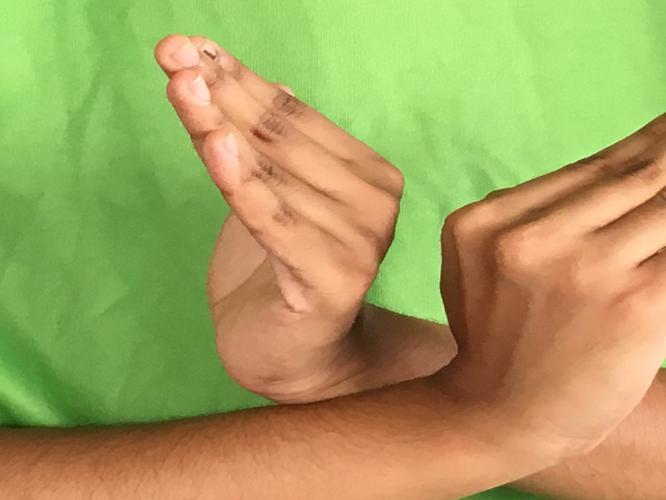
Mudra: Nagabandha
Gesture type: double_hand